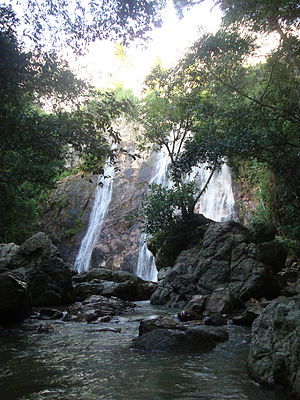
Koh Samui / Lokal kultur / Lokale seværdigheder
Det 18 meter høje Namuang 1 vandfald
Koh Samui er med sine 228,7 km² den næststørste ø i Thailand, efter Phuket. Koh Samui og hendes 80 søstre, som er de mange andre øer i marineparken ud for Bandon Bay, hører til provinsen Surat Thani. Koh Samui ligger cirka 35 kilometer nordøst for Surat Thani by og omtrent 700 km syd for Bangkok. Øen er omkring 25 km bred. Øens befolkning udgør ca. 50.000 fastboende, men den besøges hvert år af omkring to millioner turister, for 2016 opgjort til 1,9 mio. udenlandske turister. Samui, som den blot kaldes blandt de lokale, er kendetegnet ved natur, strande og kokosnødde plantager. Ved de omkringliggende øer er der gode muligheder for sportsdykning.